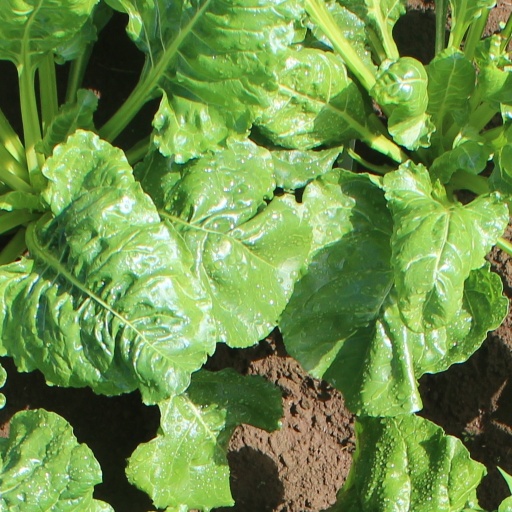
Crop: sugar beet